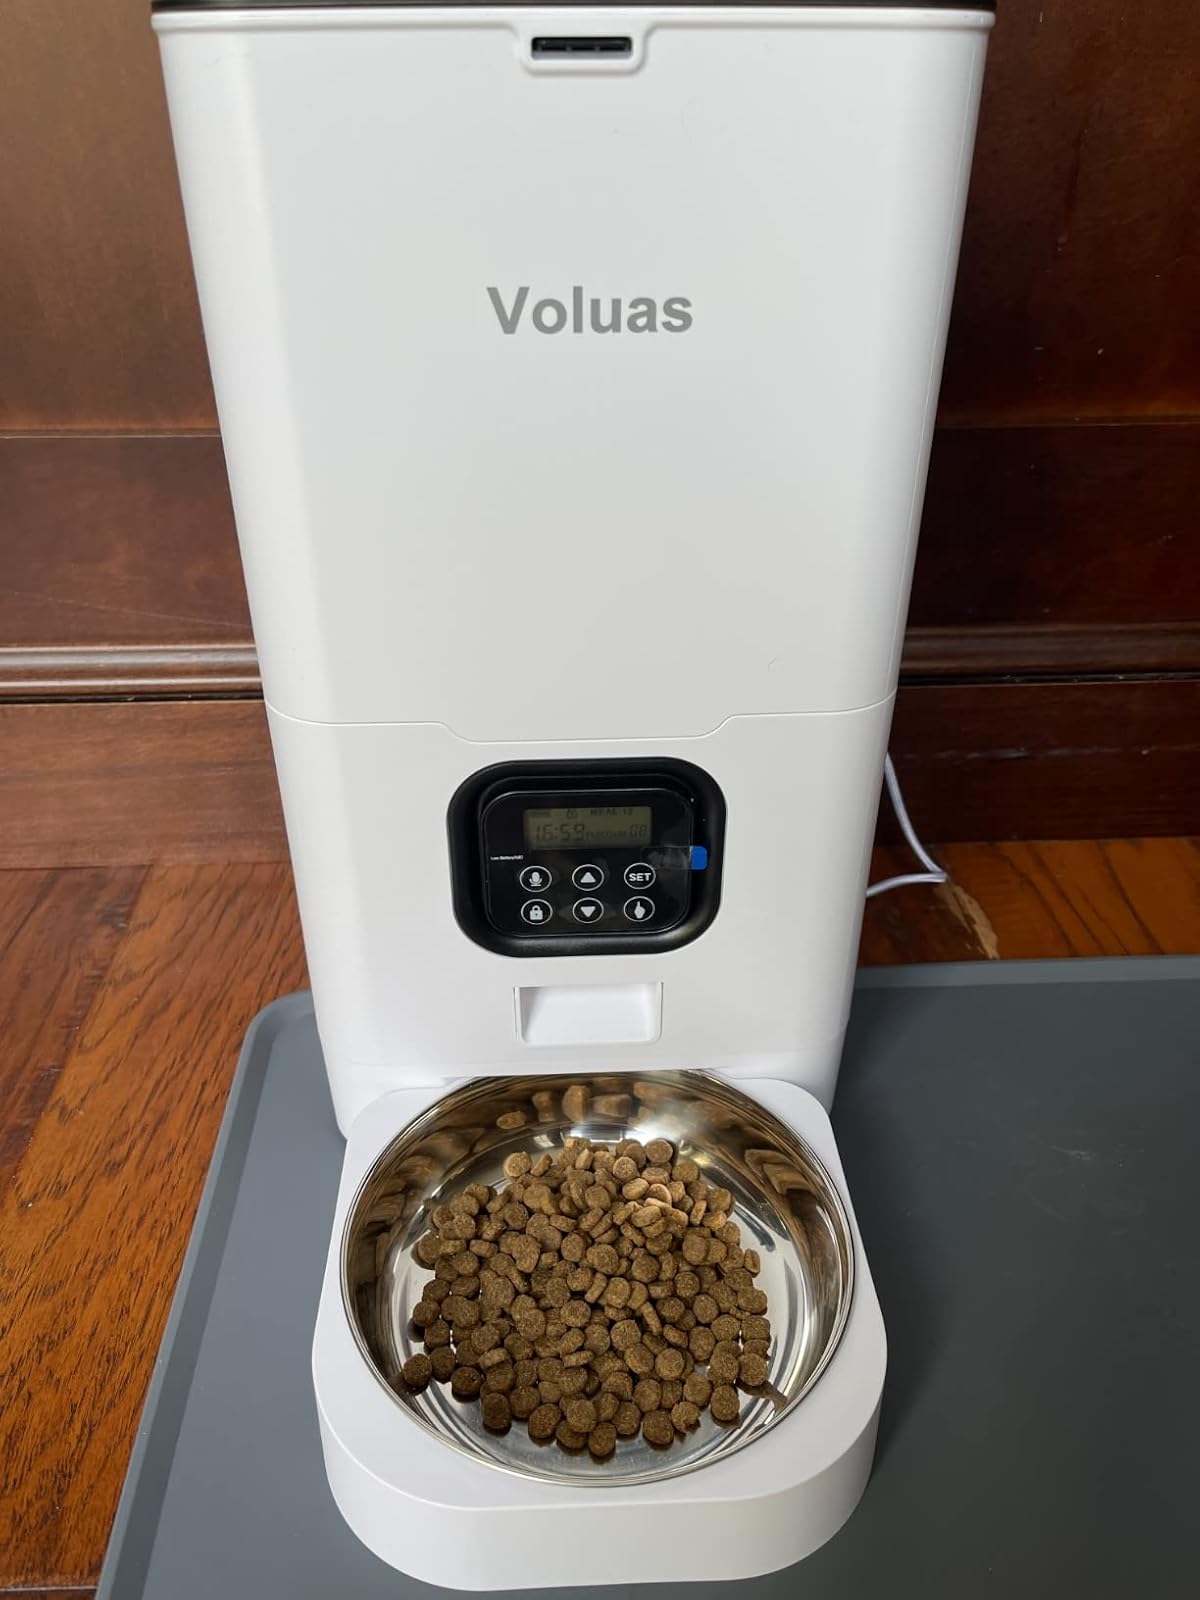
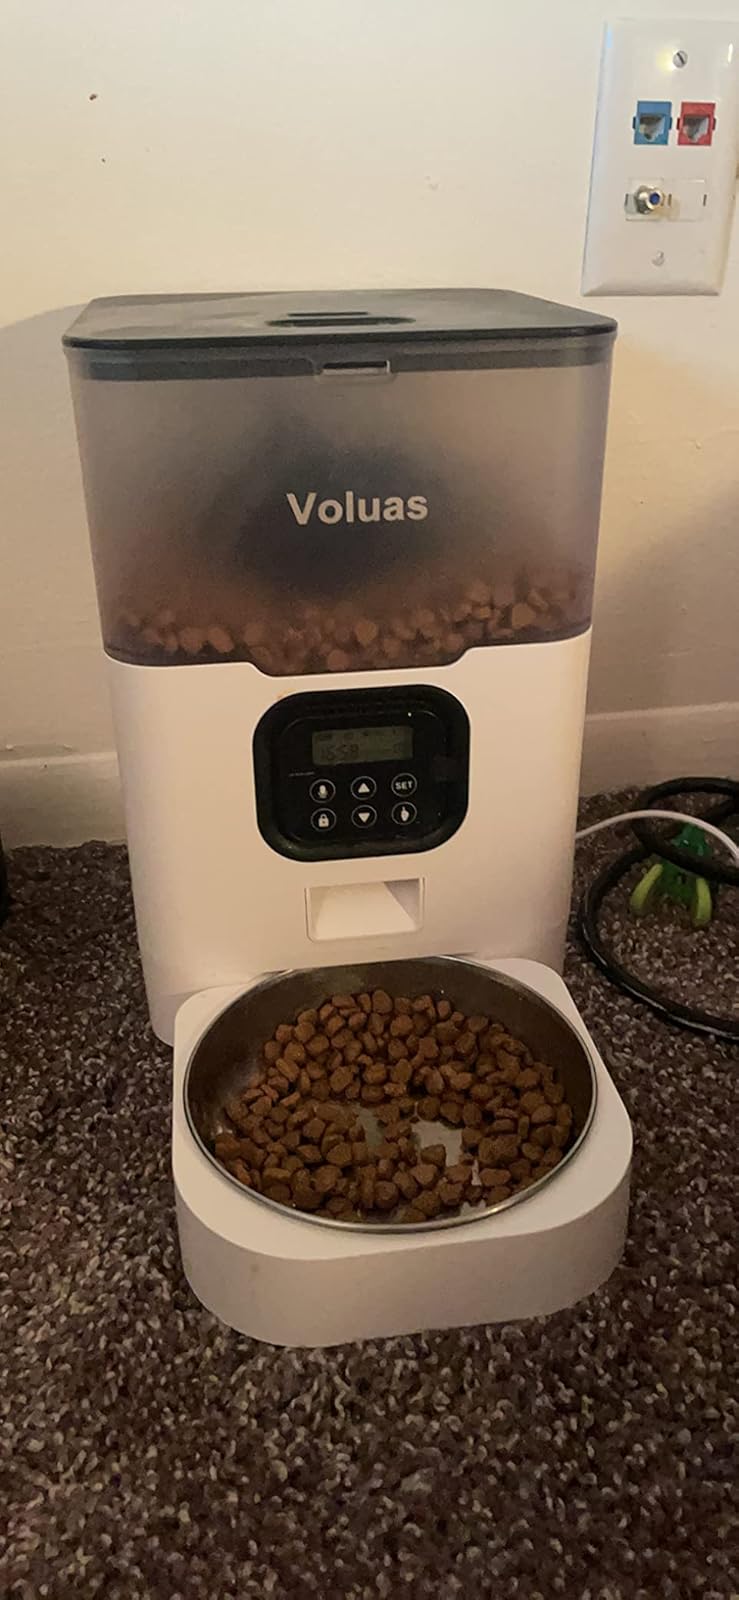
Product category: items_feeder
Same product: no